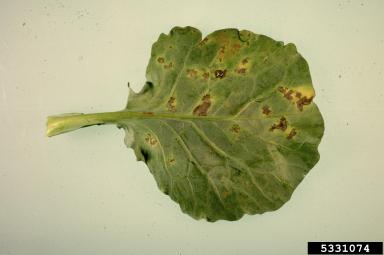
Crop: unknown
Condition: cabbage_cabbage_downy_mildew